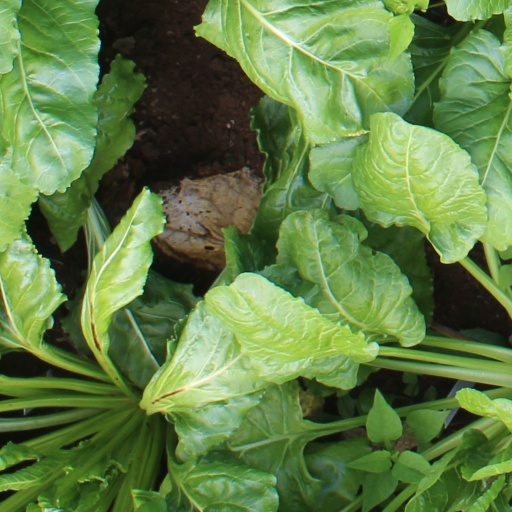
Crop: sugar beet